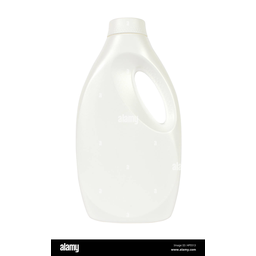
Label: plastic